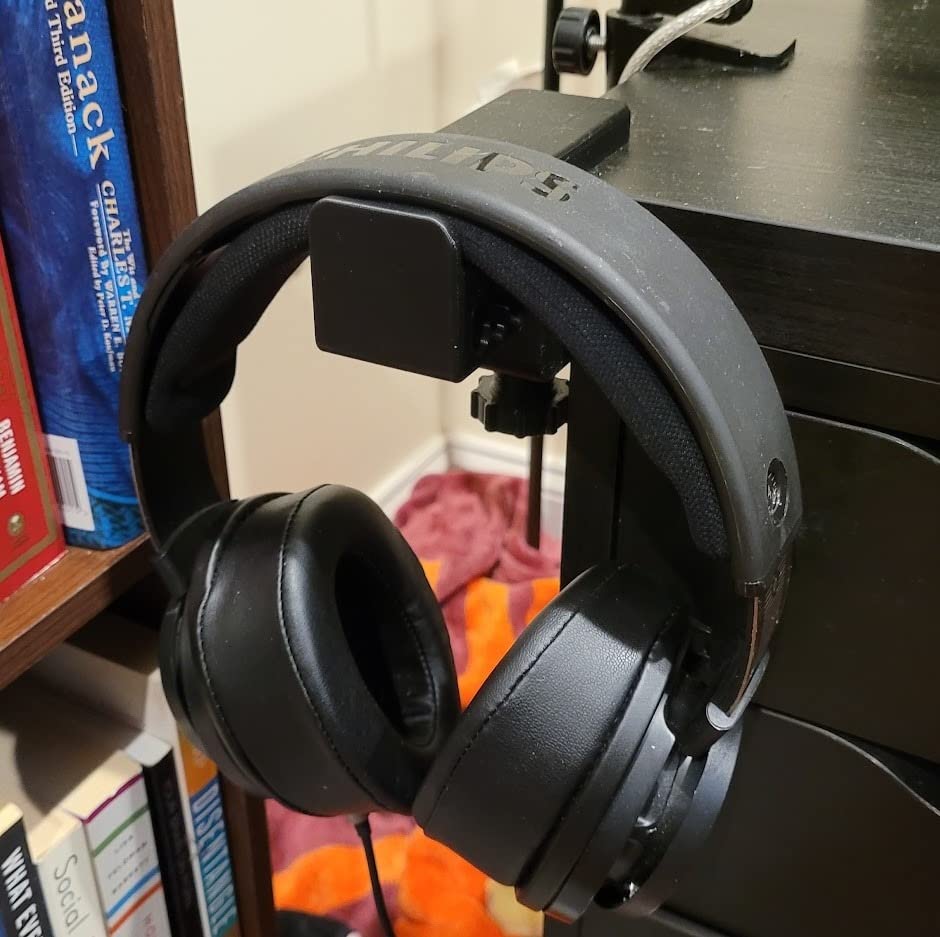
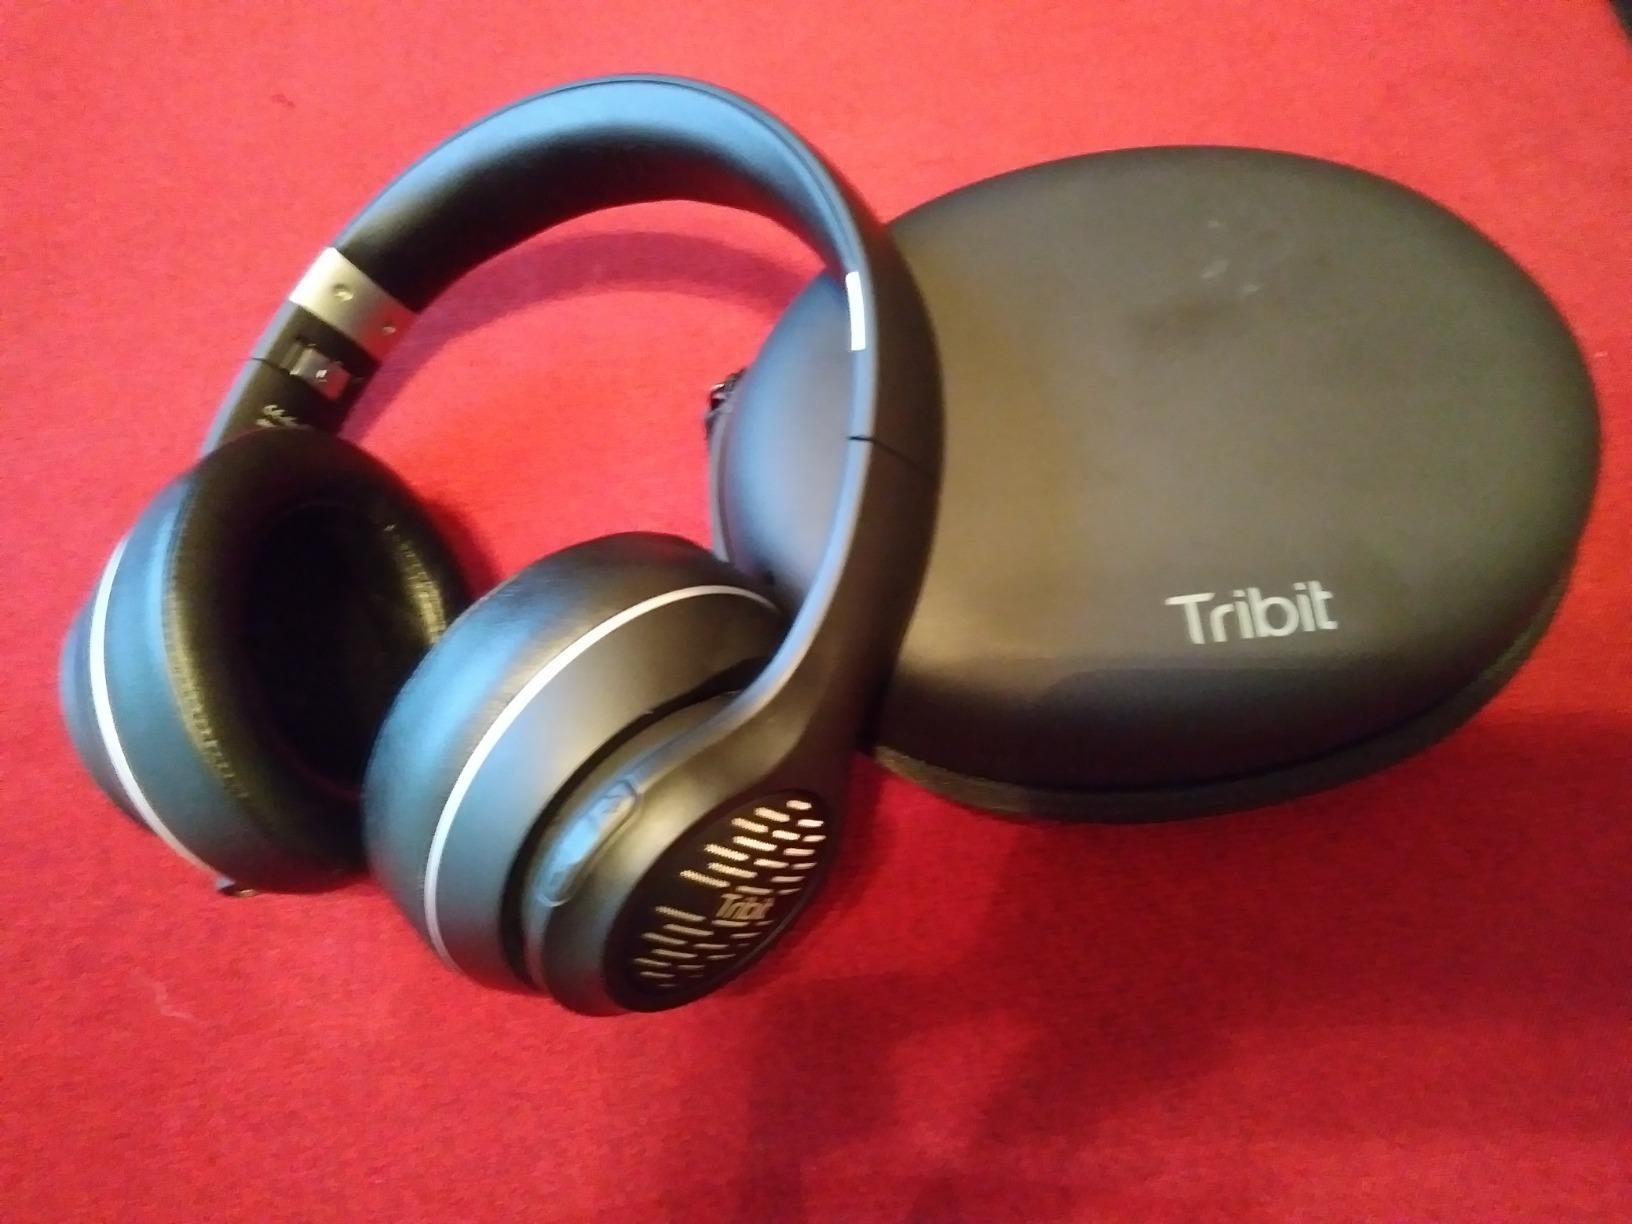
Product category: headphones
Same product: no